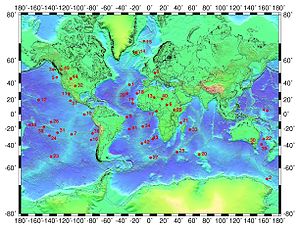
Hot spot (geologi) / Oversigt over hotspots
Kort med 44 udvalgte hot spots. Navnene på hot spotsene ses i listen til venstre.
Hot spots er de områder i jordoverfladen, hvor konvektionsstrømmene i asthenosfæren skaber vulkanisme.